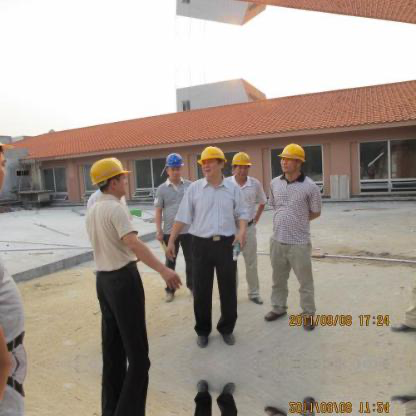
Objects in the image:
label: helmet
label: helmet
label: helmet
label: helmet
label: helmet